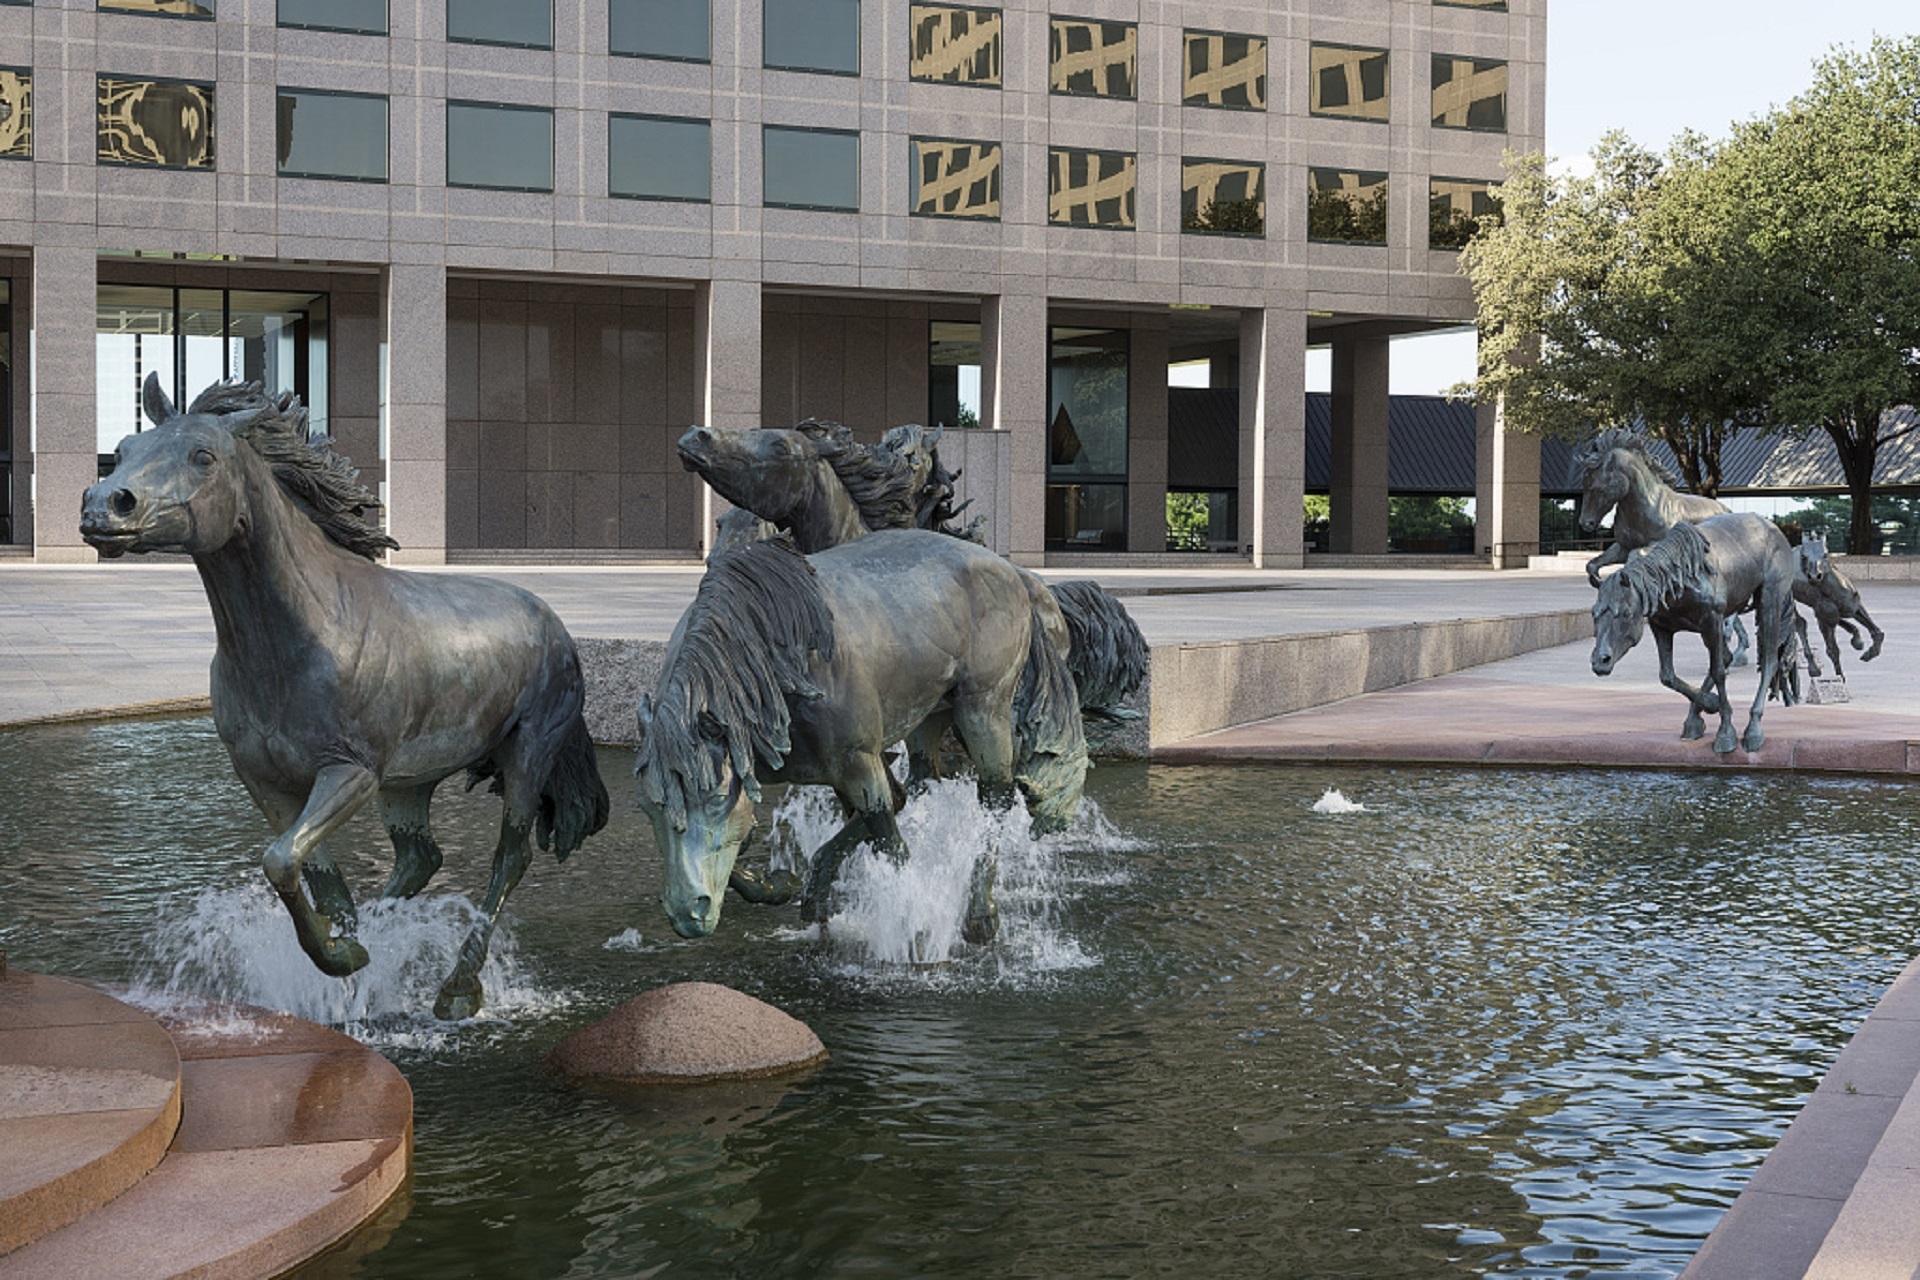
monument, cityscape, pool, statue, zoo, symbol, horse, metal, usa, stallion, landmark, artwork, equestrian, sculpture, art, fountain, bronze, texas, mustangs, water feature, architectural, gallop, horse like mammal, irving, las colinas, robert glen